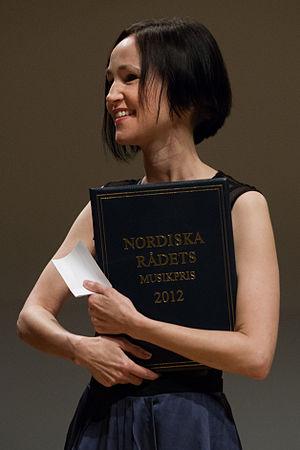
Anna Sigríður Þorvaldsdóttir est une compositrice islandaise et lauréate en 2012 du Prix musical du conseil nordique.
6 janvier : Ainsi la nuit d'Henri Dutilleux, créé à Paris par le Quatuor Parrenin.